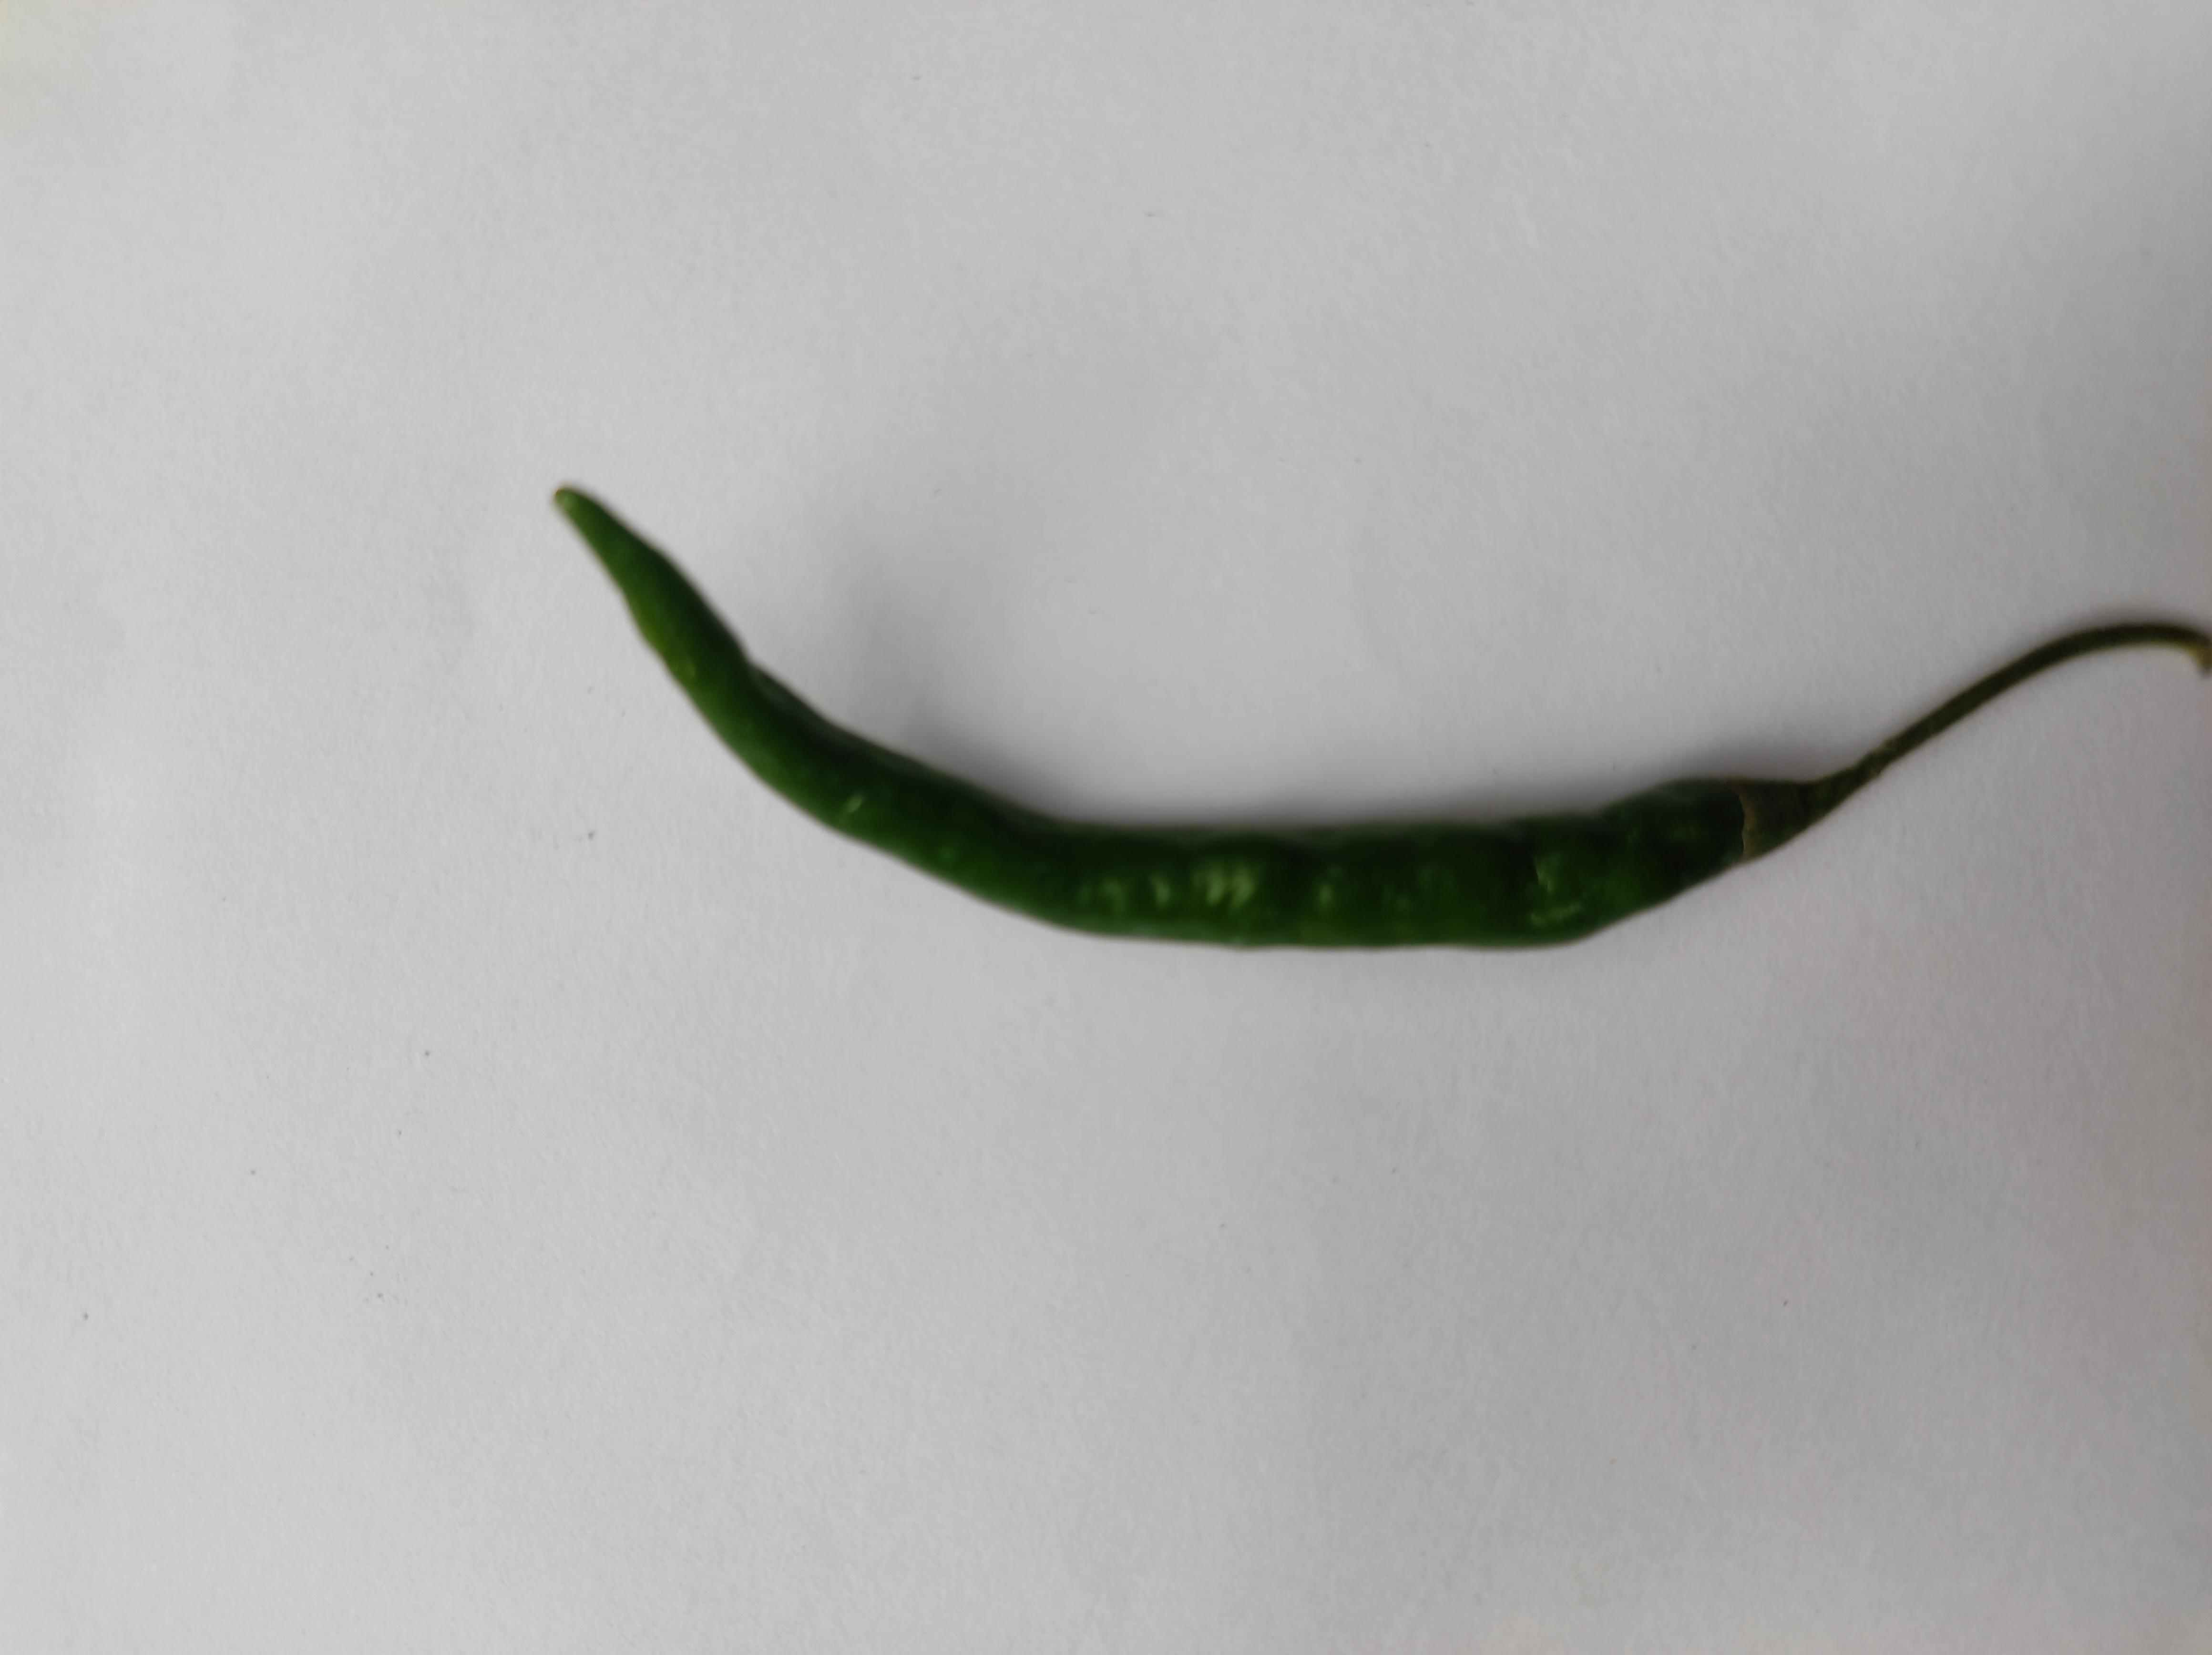
Label: Green Chili